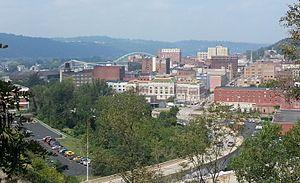
L'État américain de Virginie-Occidentale est divisé en 232 municipalités, qui ont le statut de city, de town ou de village.
Wheeling est une ville américaine située dans le comté d’Ohio, dont elle est le siège, et le comté de Marshall, en Virginie-Occidentale. Elle comptait 28 486 habitants lors du recensement de 2010, en forte diminution depuis les années 1950.